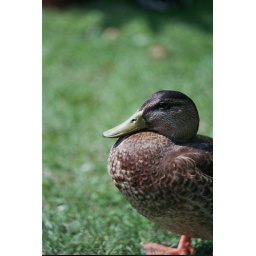
cute duck in the park near the roman aula and the castle in Trier